Erie Railroad

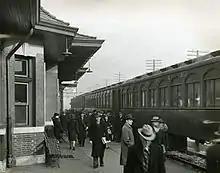
Erie Railroad passengers at Rutherford station, circa 1940

Despite the ravages of the Great Depression in the 1930s, the Erie managed to continue operations on their own, until they filed for bankruptcy again, on January 18, 1938. That same year, the Erie was involved in the U.S. Supreme Court case, the "Erie Railroad Co. v. Tompkins". The Erie doctrine, which governs the application of state common law in federal courts, is still taught in American law schools, as of 2024. By December 1941, the Erie emerged from bankruptcy, following a reorganization process, which involved the purchase of the leased Cleveland and Mahoning Valley Railroad, swapping high rent for lower interest payments, and the purchase of formerly-subsidized and leased lines. In 1940, the NYS&W became disbanded from the Erie's control, as part of their own bankruptcy reorganization, and in the process, the Erie was entrusted ownership of their Susquehanna Connecting Railroad. The Erie's reorganization was deemed a success, since the railroad managed to pay dividends to their shareholders.